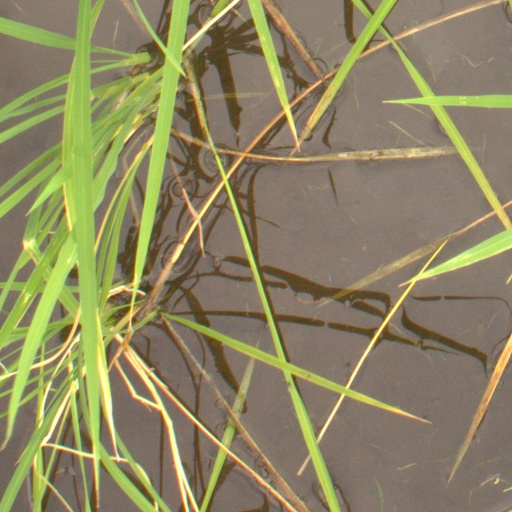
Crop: rice